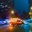
Label: ambulance